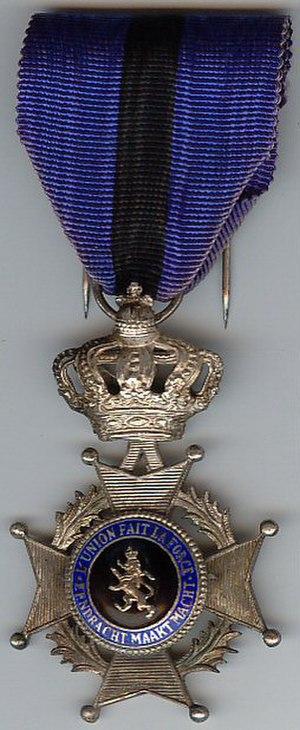
Chevalier de l'Ordre de Léopold II (Belgique)
Le nom de famille Van Goetsenhoven comporte de nombreuses variantes. Il fait référence au village du même nom, appelé officiellement en néerlandais Goetsenhoven et connu en français sous le nom de Gossoncourt, situé près de Tirlemont, en Belgique, dans le Brabant flamand. L'église de Gossoncourt a été bâtie dans les premières années du XIIᵉ siècle, ce qui indique que l'origine du village remonte au moins au XIᵉ siècle. Il en reste aujourd'hui un célèbre donjon médiéval.